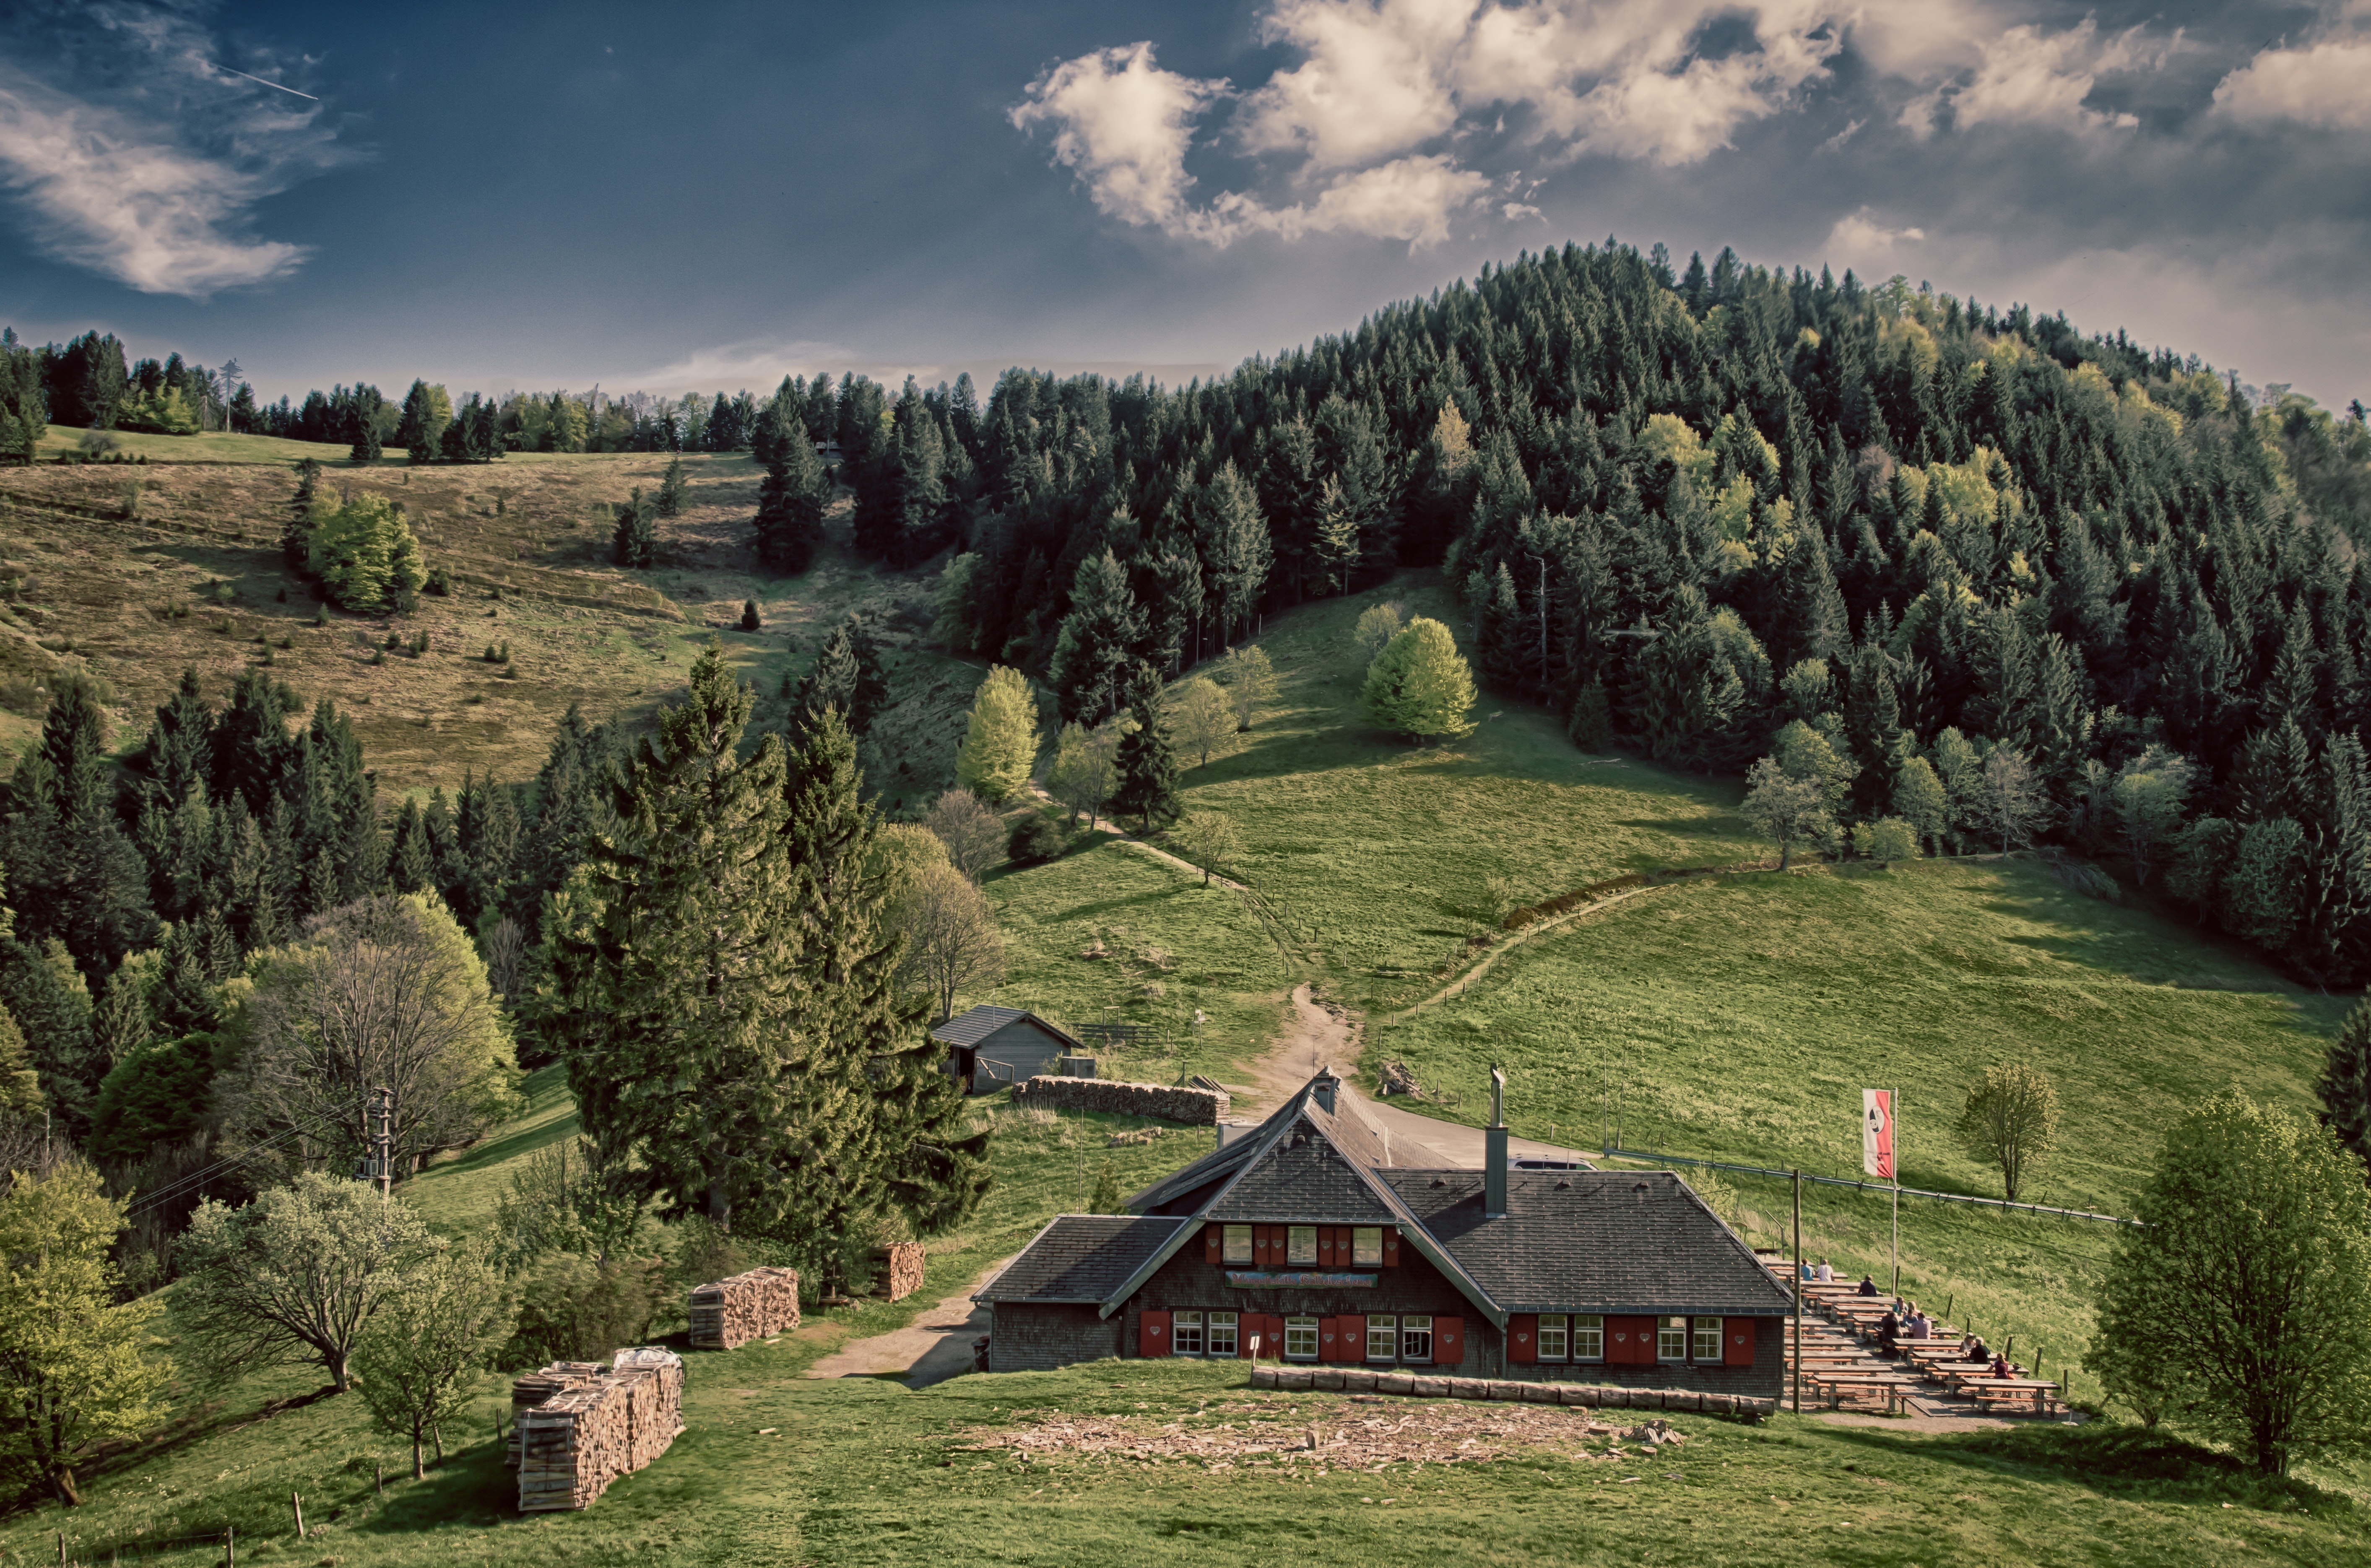
natural landscape, nature, sky, green, hill, tree, mountain village, mountain, cloud, rural area, house, wilderness, home, grass, biome, landscape, grassland, highland, meadow, mountain range, aerial photography, forest, spring, photography, fell, valley, village, national park, sunlight, farm, hill station, plant, alps, farmhouse, wood, estate, building, hut, pasture, cottage, field, pine family